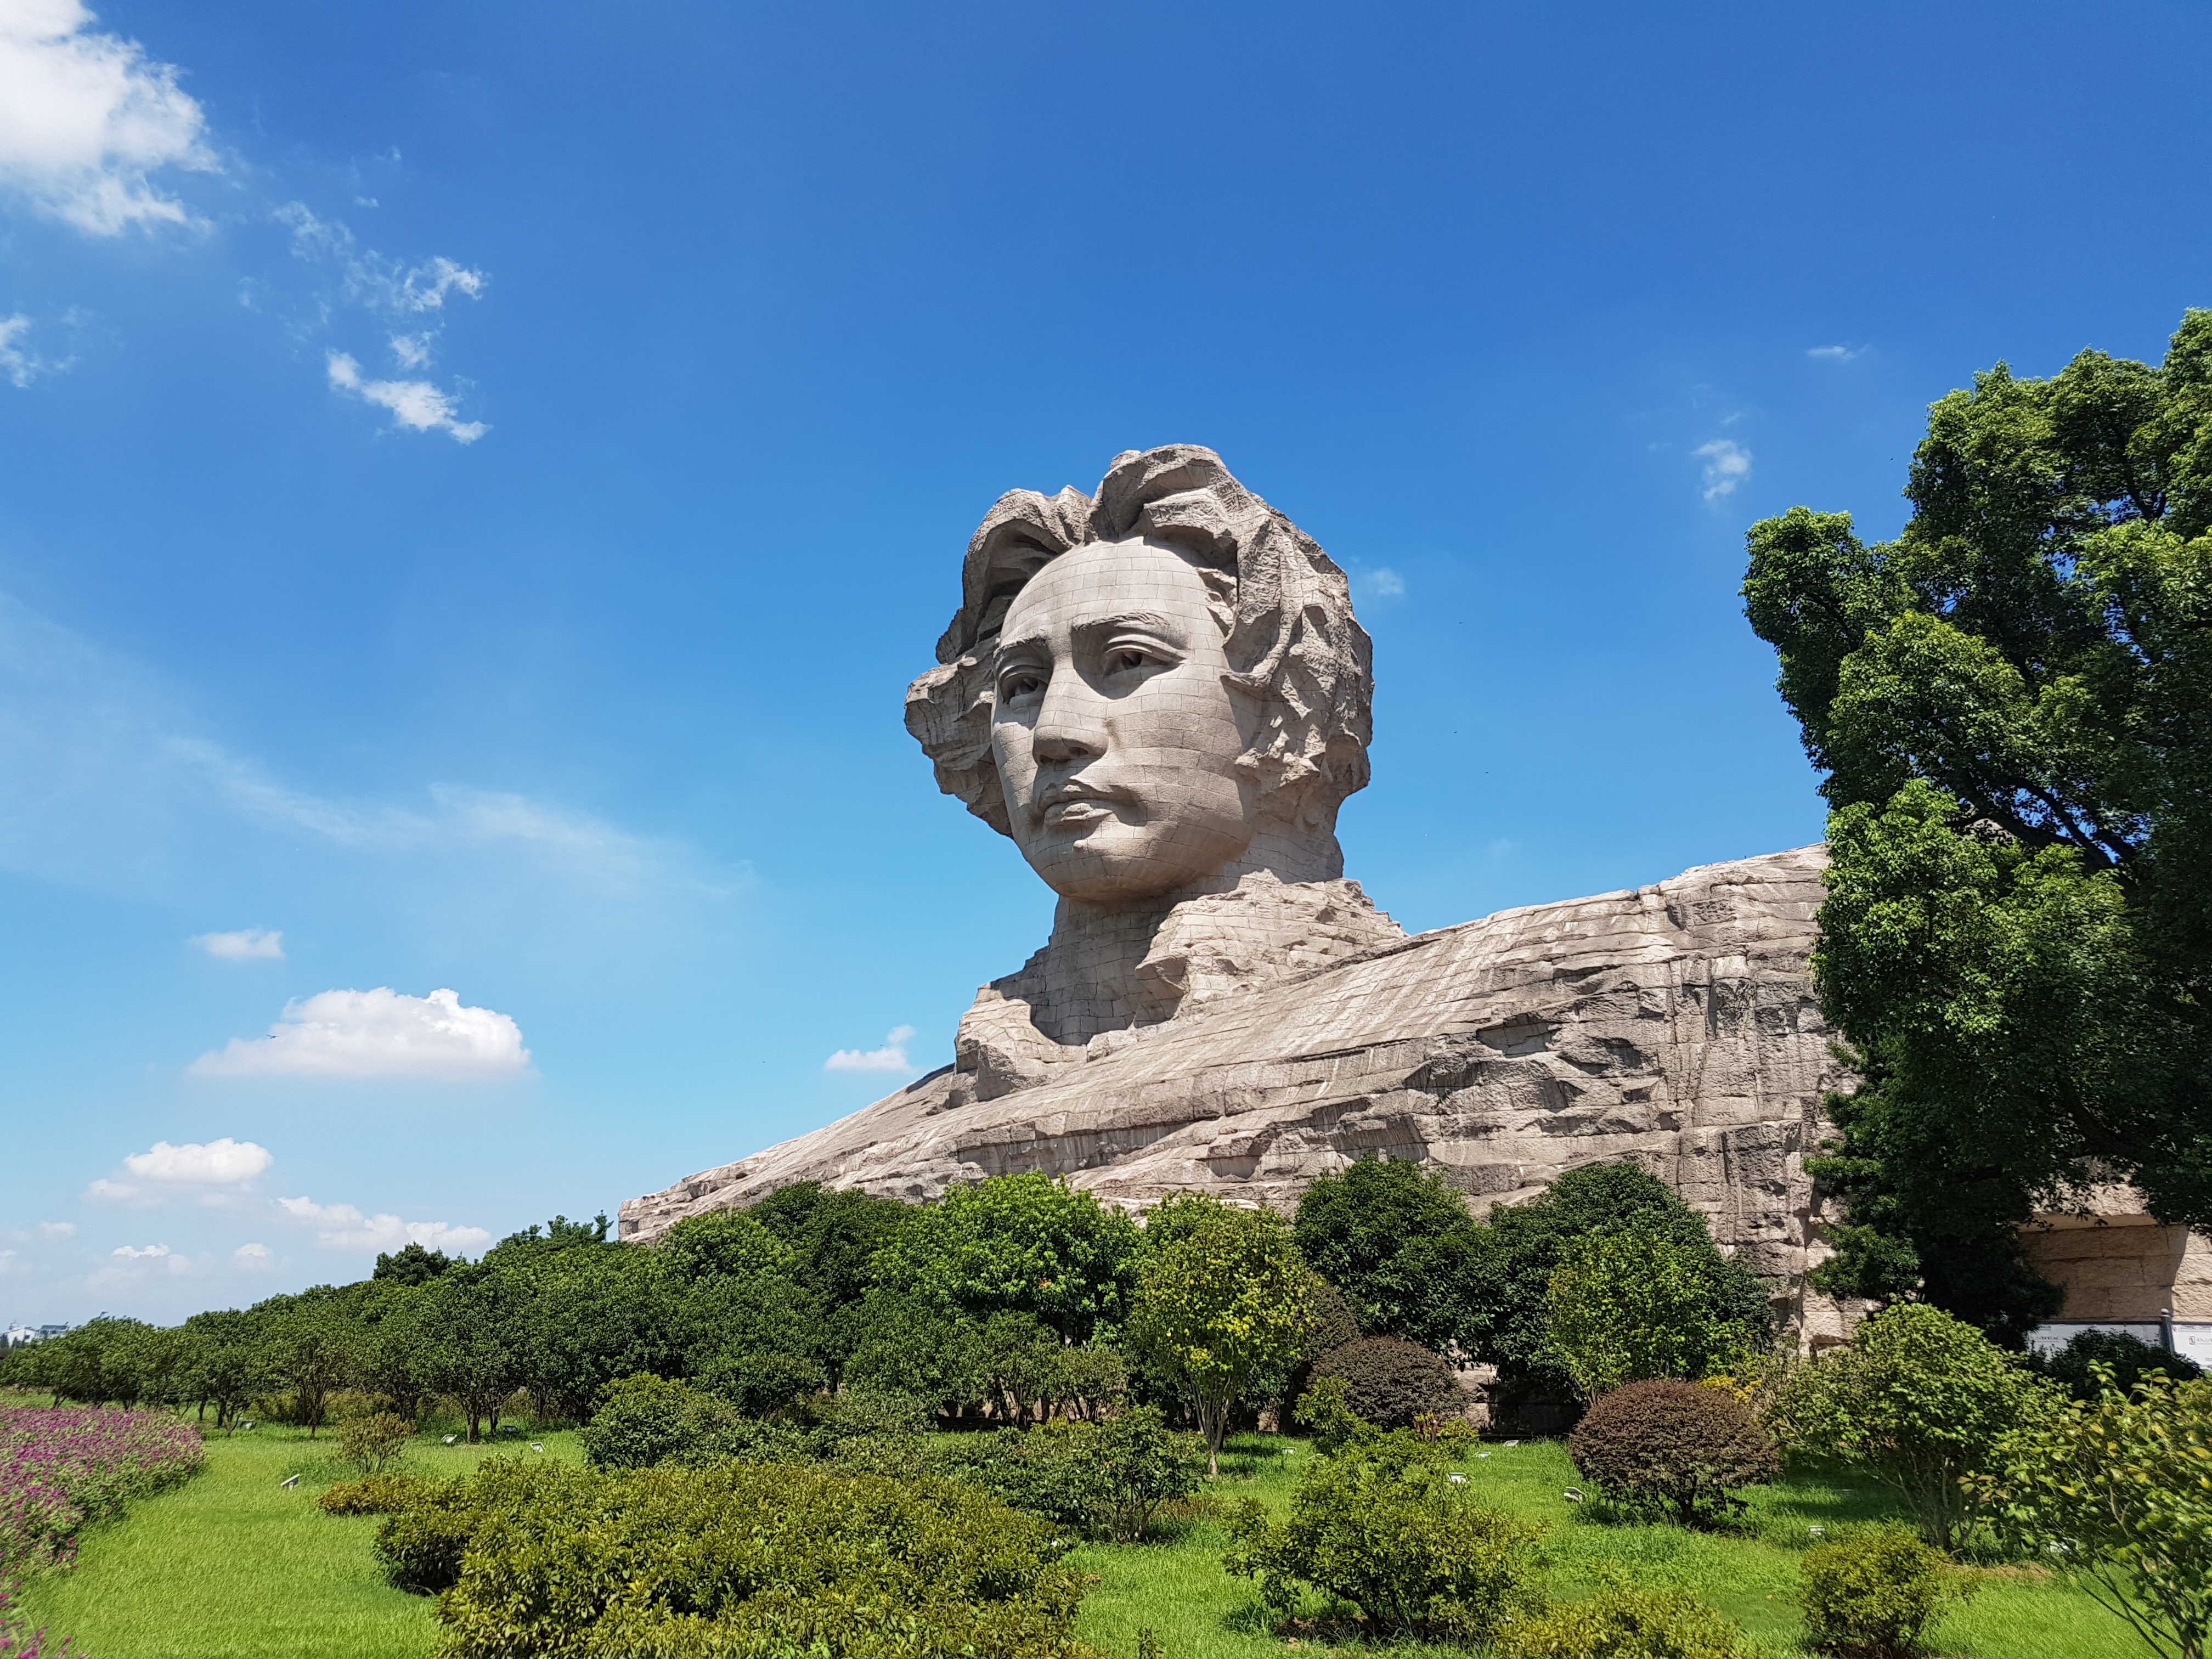
rock, stone, monument, vacation, travel, statue, landmark, tourism, sculpture, art, temple, ruins, china, orange isle, changsha, ancient history, mao zedong, giant eye